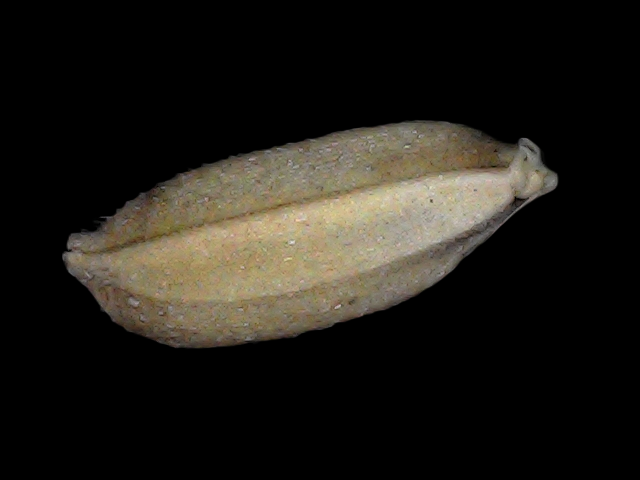
Rice variety: Br22